HMS Aurora (1777)

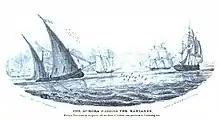
The "Aurora" passing the "Marianne" just previous to capturing her, from a sketch by John Theophilus Lee

Whilst cruising off the coast of Portugal on 13 August 1797, "Aurora" encountered and captured the "Marie Anne", a 14-gun privateer, 21 days out of Nantes. By 17 September 1797, "Aurora" had arrived in the river Tagus at Lisbon, having captured two more French privateers on the way: the 12-gun "L’Aigle" and the 14-gun "L’Espiegle", both out of Rochelle. "Aurora" captured two Spanish brigs on 16 October but one was in such poor condition that two days later, Digby ordered her sunk. On 28 October, she captured the French ship, "L'Amiable Sophie", then the following day, Digby was again forced to sink one of his prizes when, off Cape Ortegal, he captured three Spanish coasting vessels, one of which was deemed unfit to sail. In November, "Aurora" was involved in a nine-hour chase off Cape Roxent, Madiera, which resulted in the capture of a French schooner, "L'Aventure".